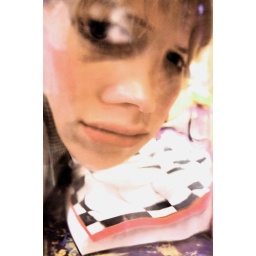
I took this picture of Erin through a glass bottle we were drawing in art glass. What fun!